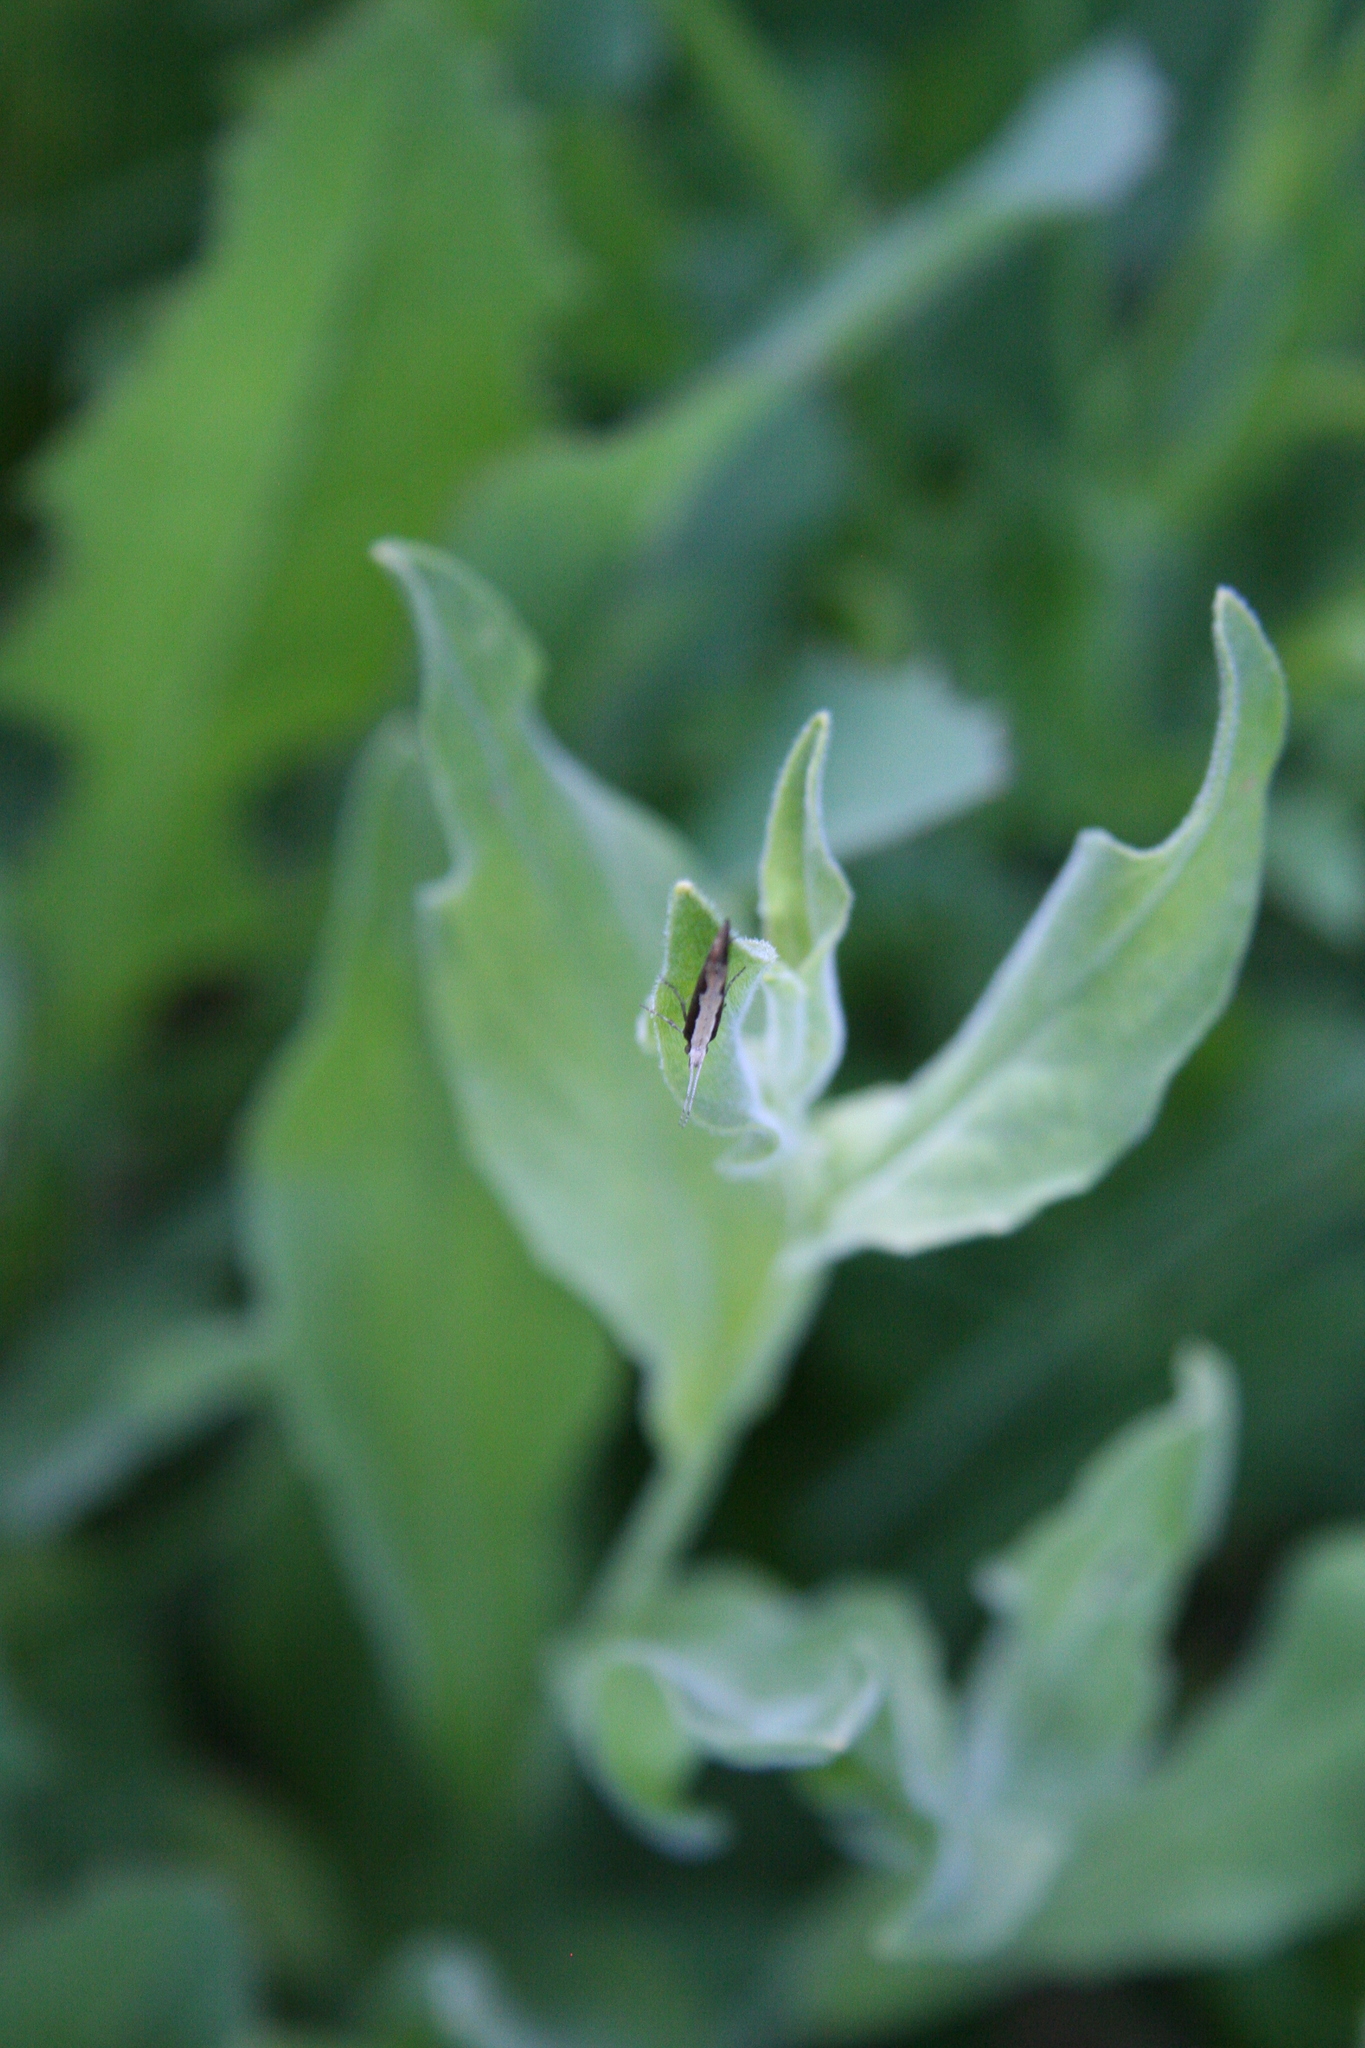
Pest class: diamondback_moth